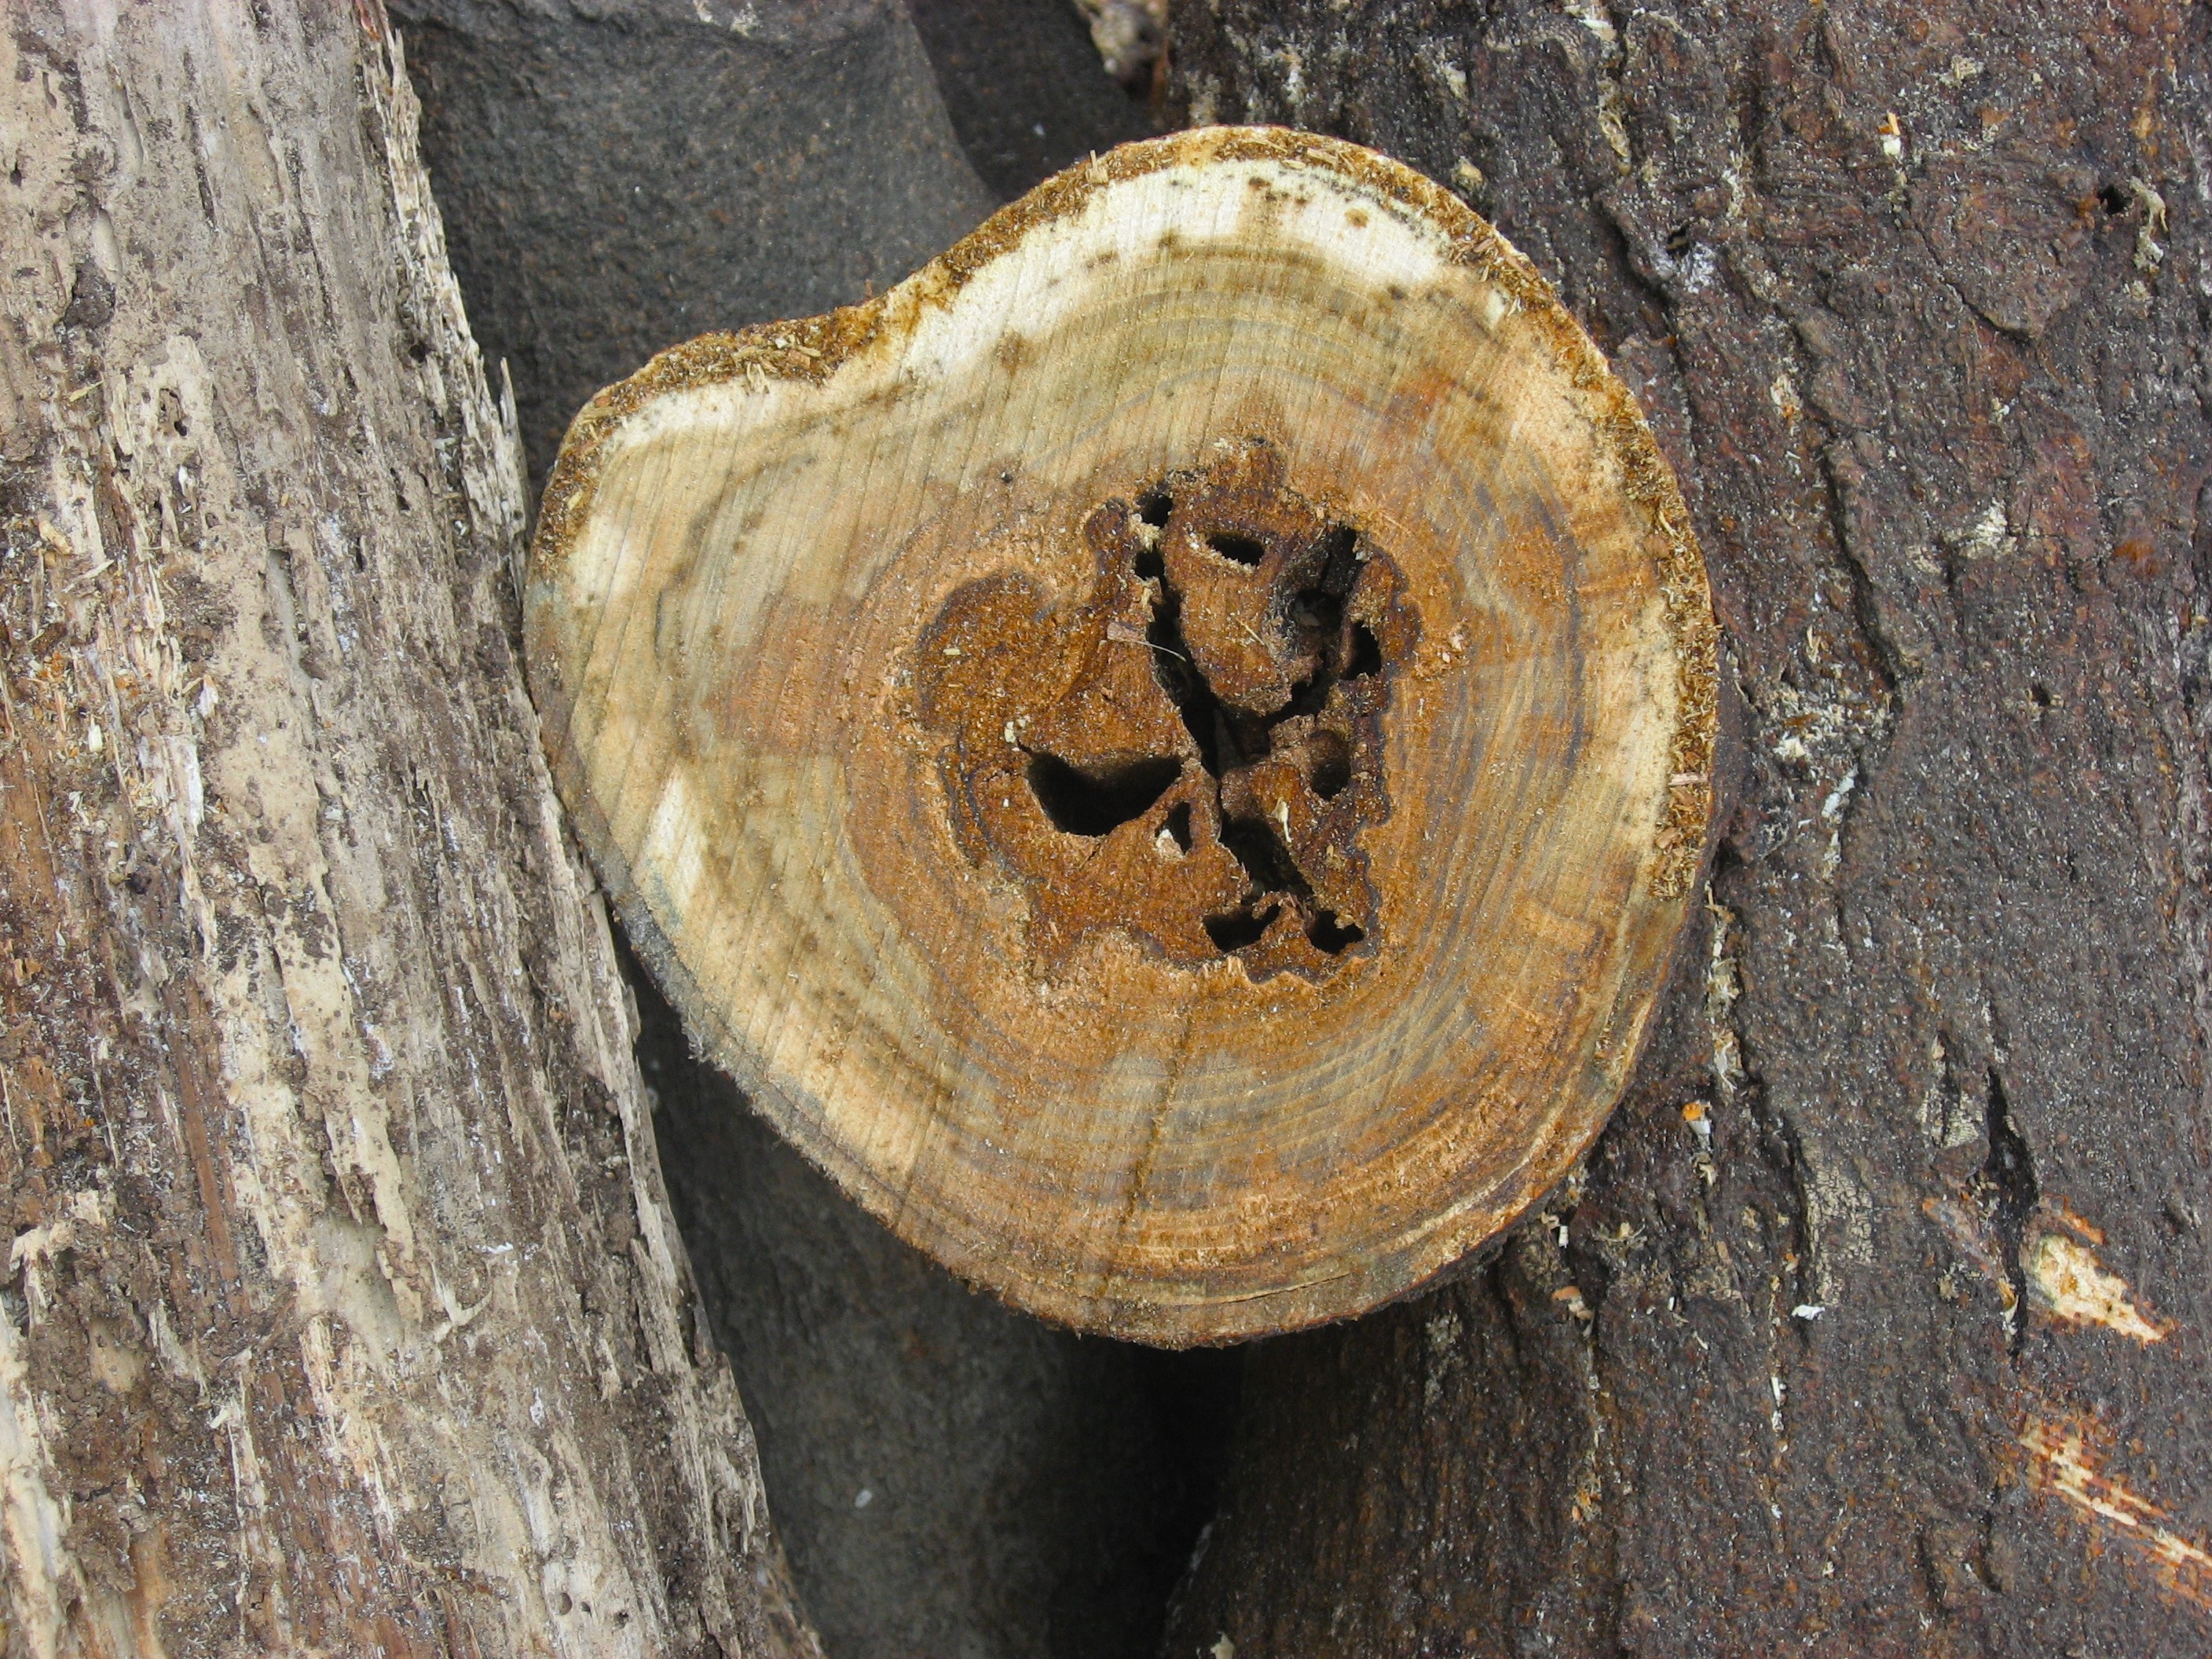
tree, plant, wood, leaf, stump, trunk, soil, japan, fauna, close up, carving, otsu park, yokosuka, kanagawa japan, tree rings, ancient history, woody plant